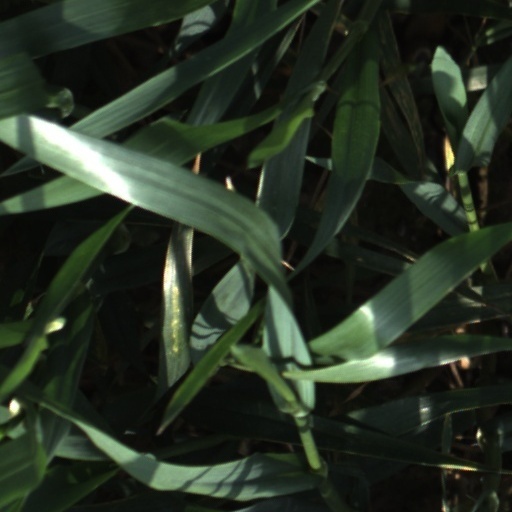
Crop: wheat